Teatro Rossini (Pesaro)

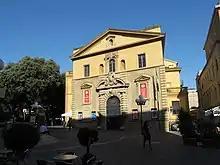
Facade of theater.

Teatro Rossini is the name of an opera house in Pesaro, Italy that serves as a venue for the Rossini Opera Festival.